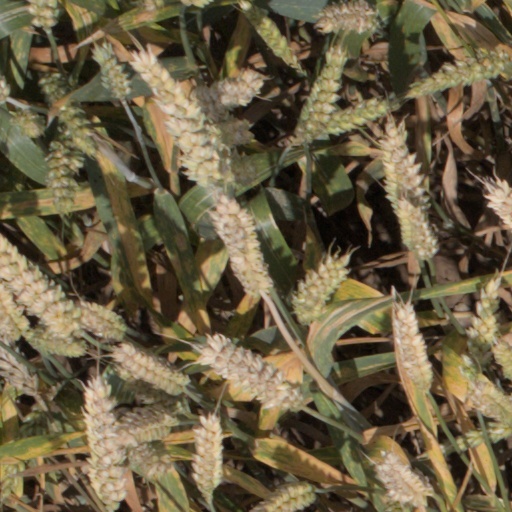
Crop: wheat